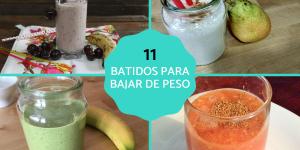
batidos adelgazantes